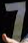
Number: 7